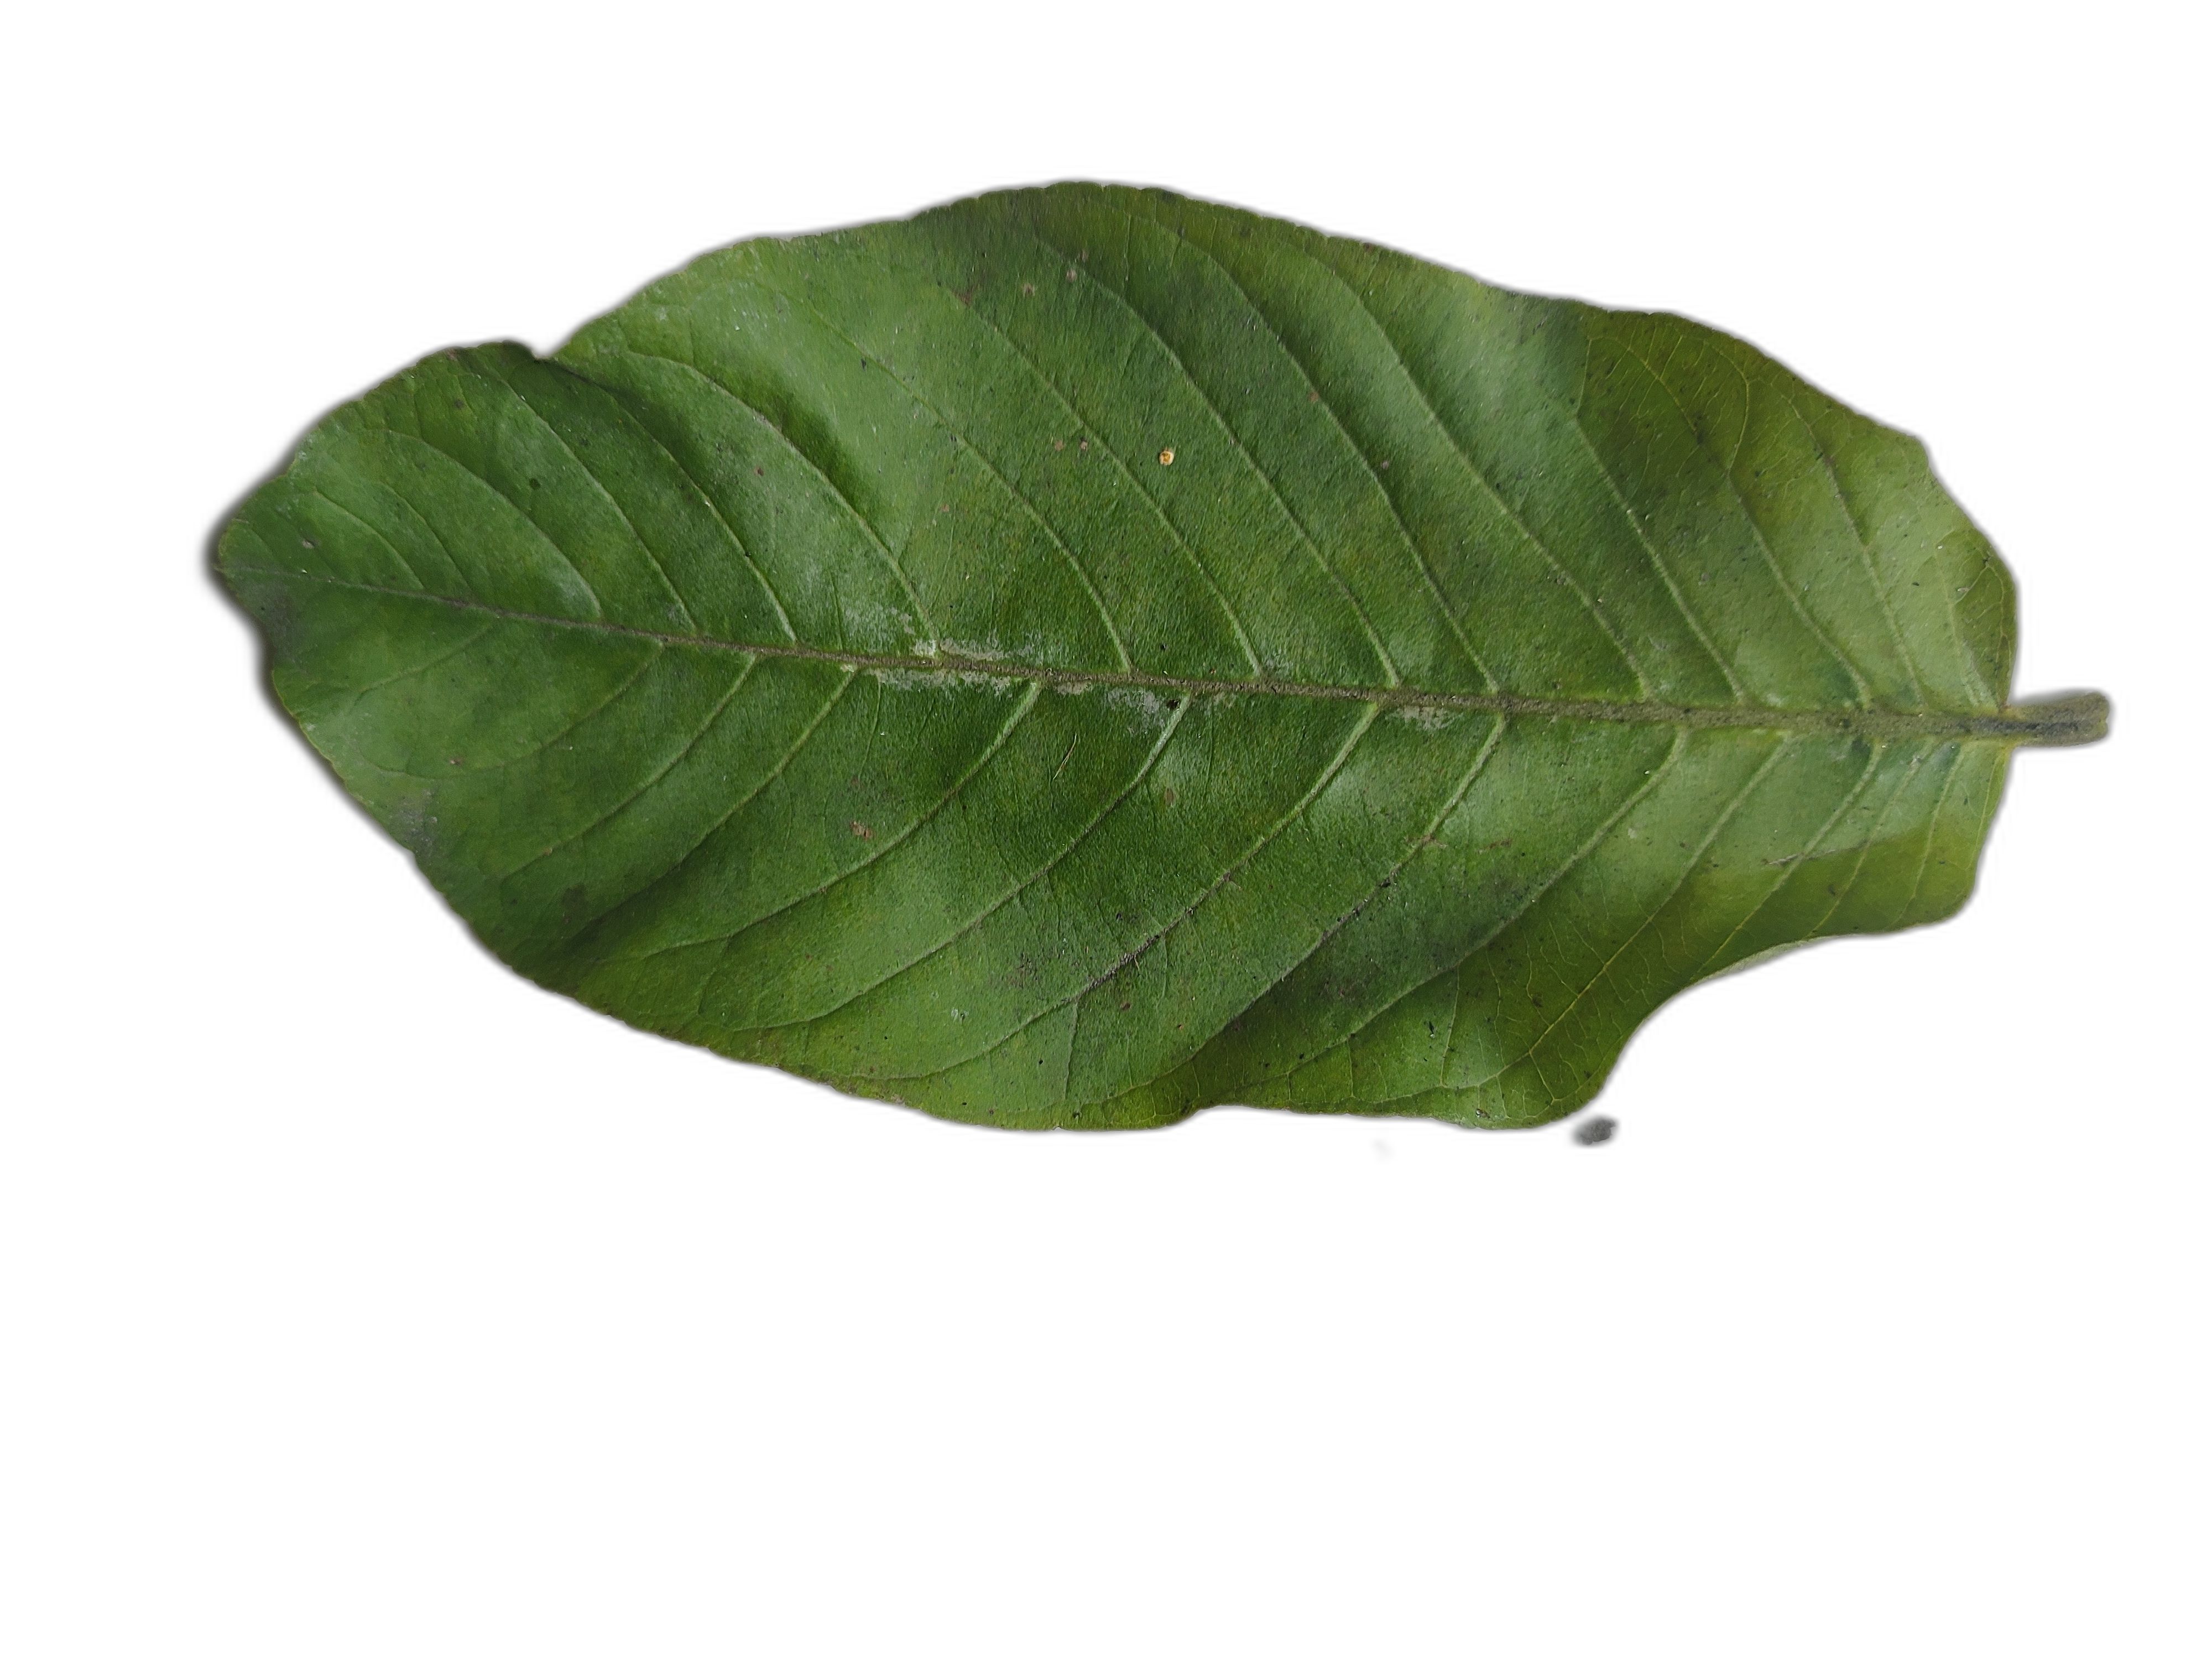
Plant part: leaf
Disease: Healthy